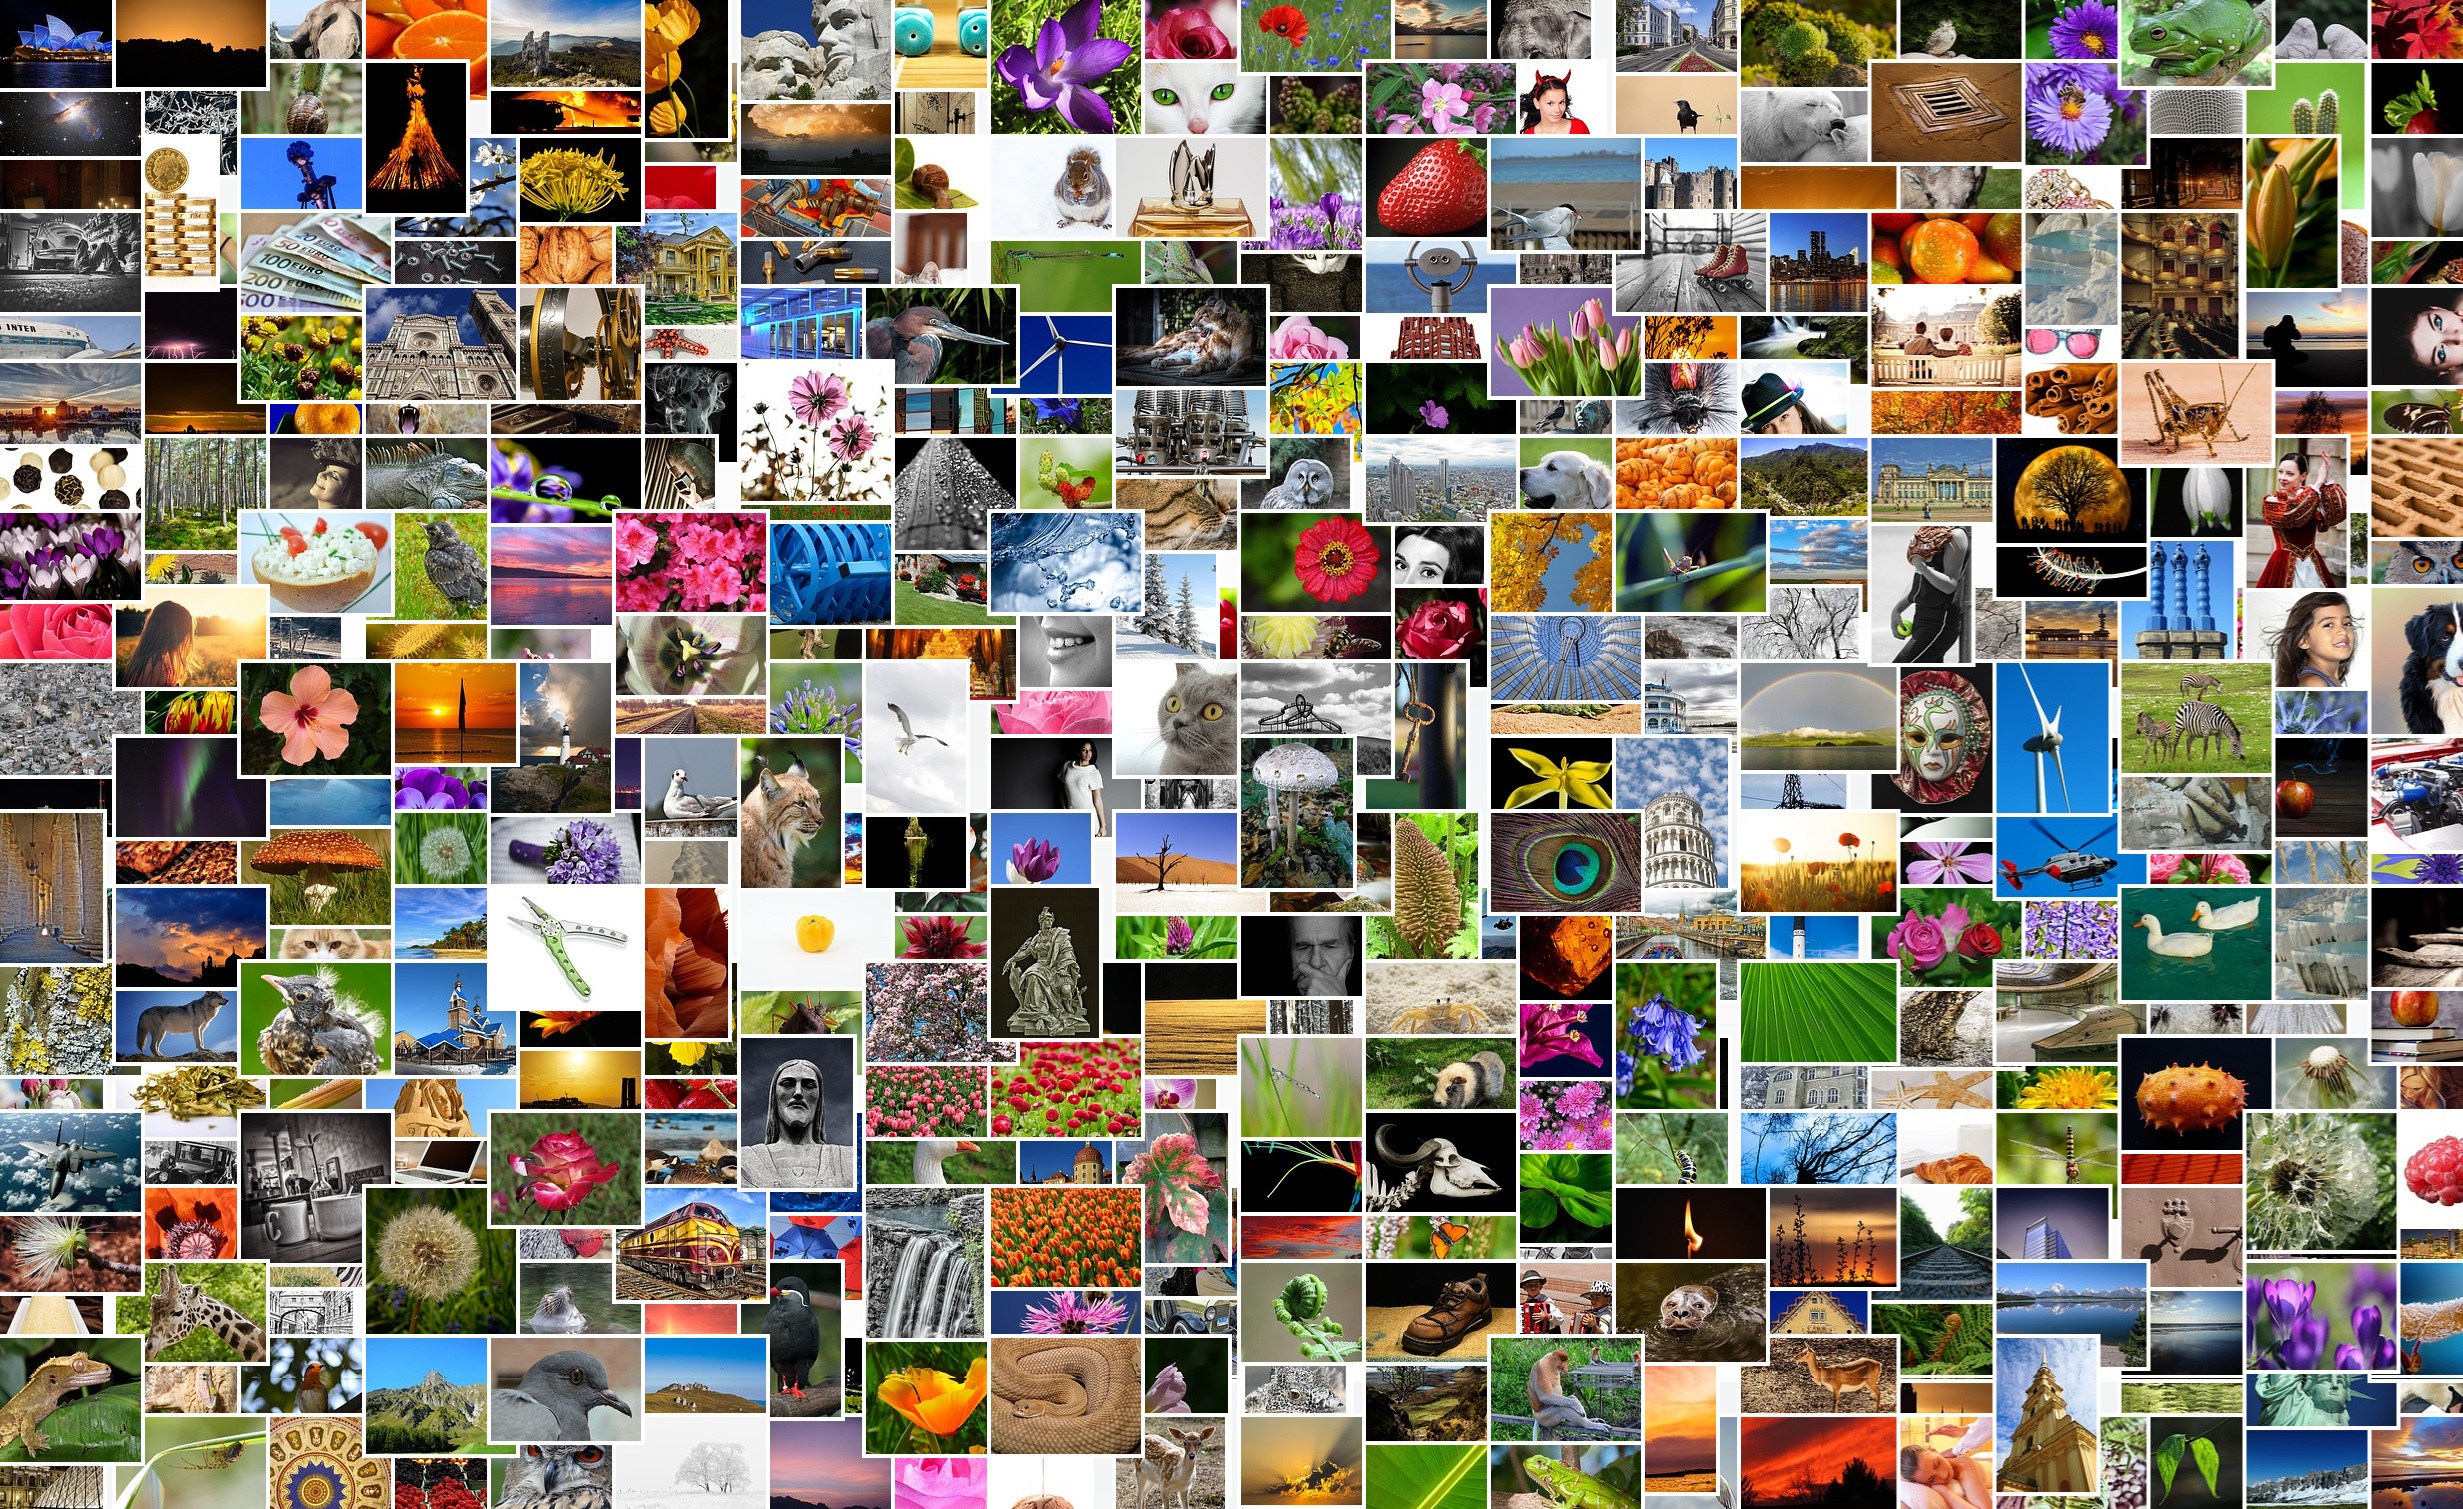
colorful, photos, art, mosaic, photograph, diversity, collage, photomontage, mix, images, many, photo album, pixabay, residential area, recordings, photo collection, pictures album